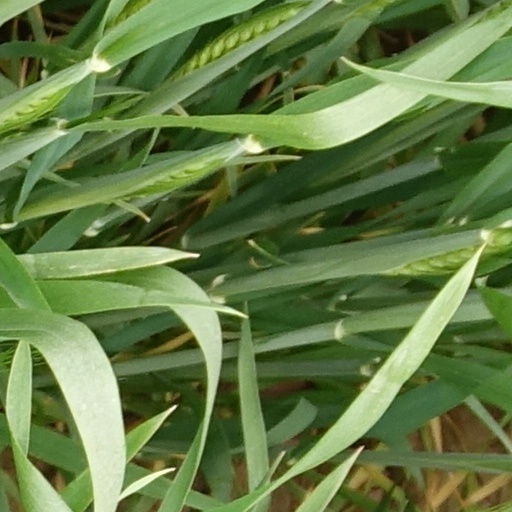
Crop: wheat